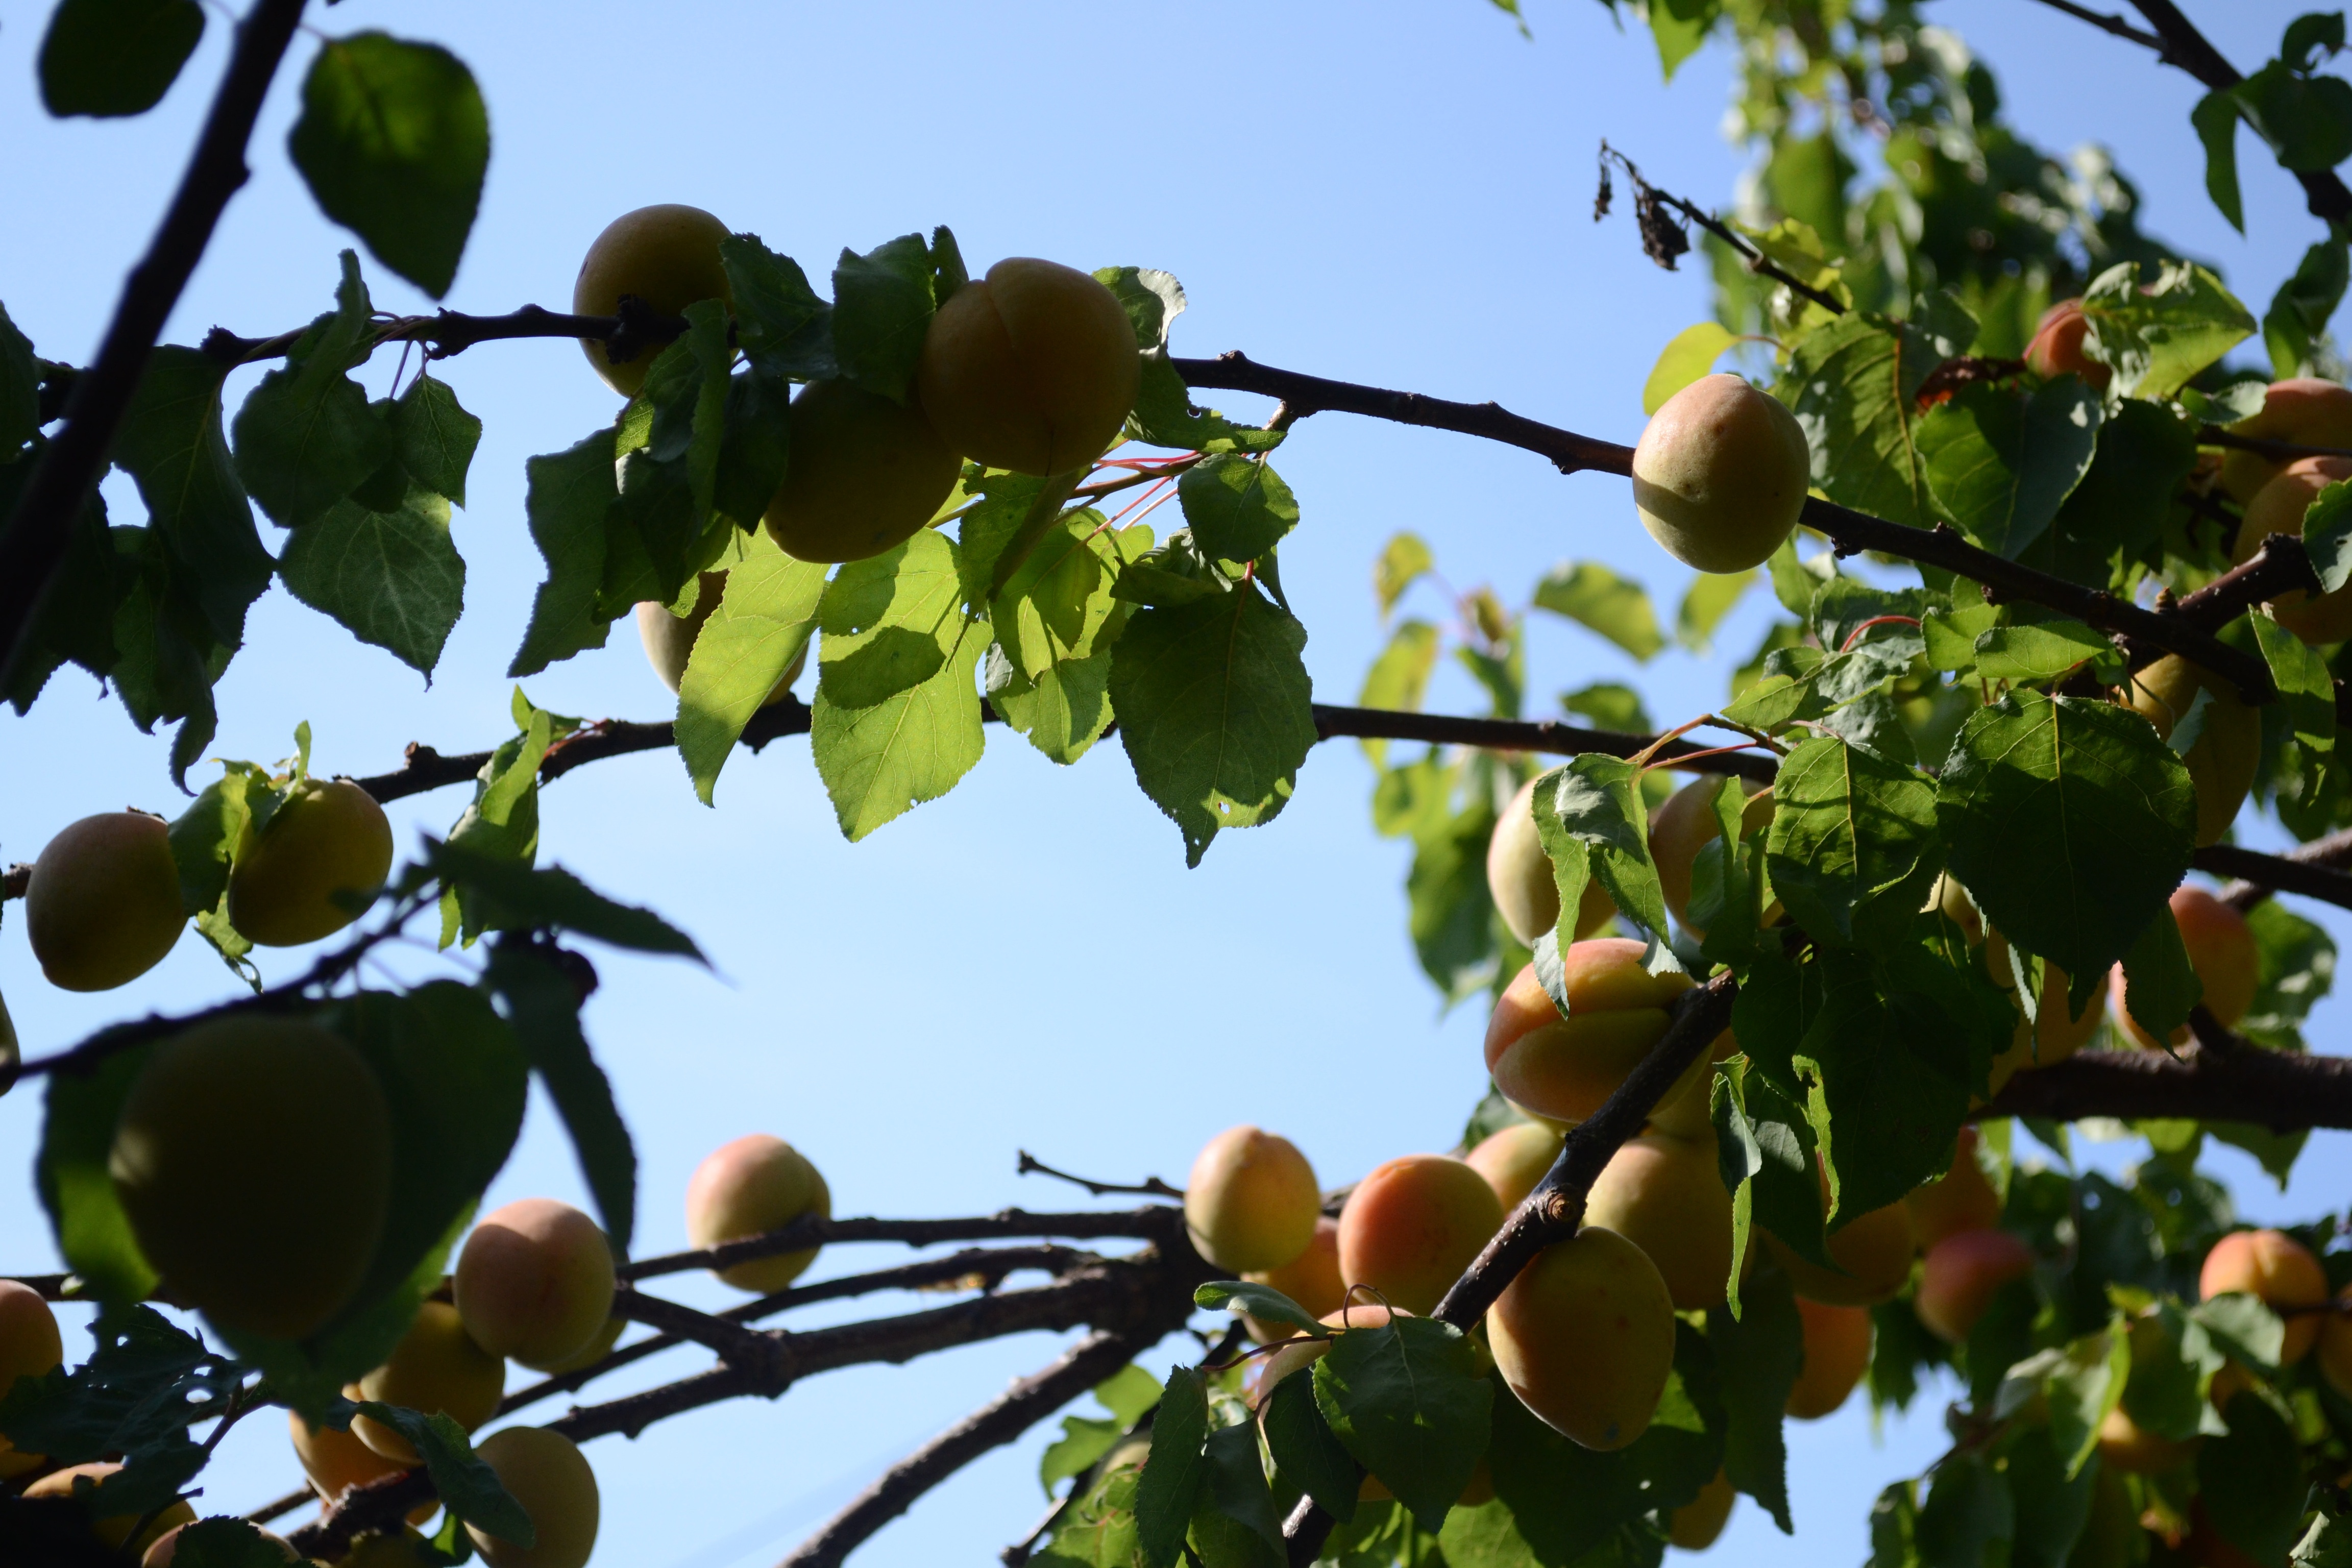
tree, branch, plant, fruit, sunlight, leaf, flower, food, produce, shrub, flowering plant, rose family, damson, land plant